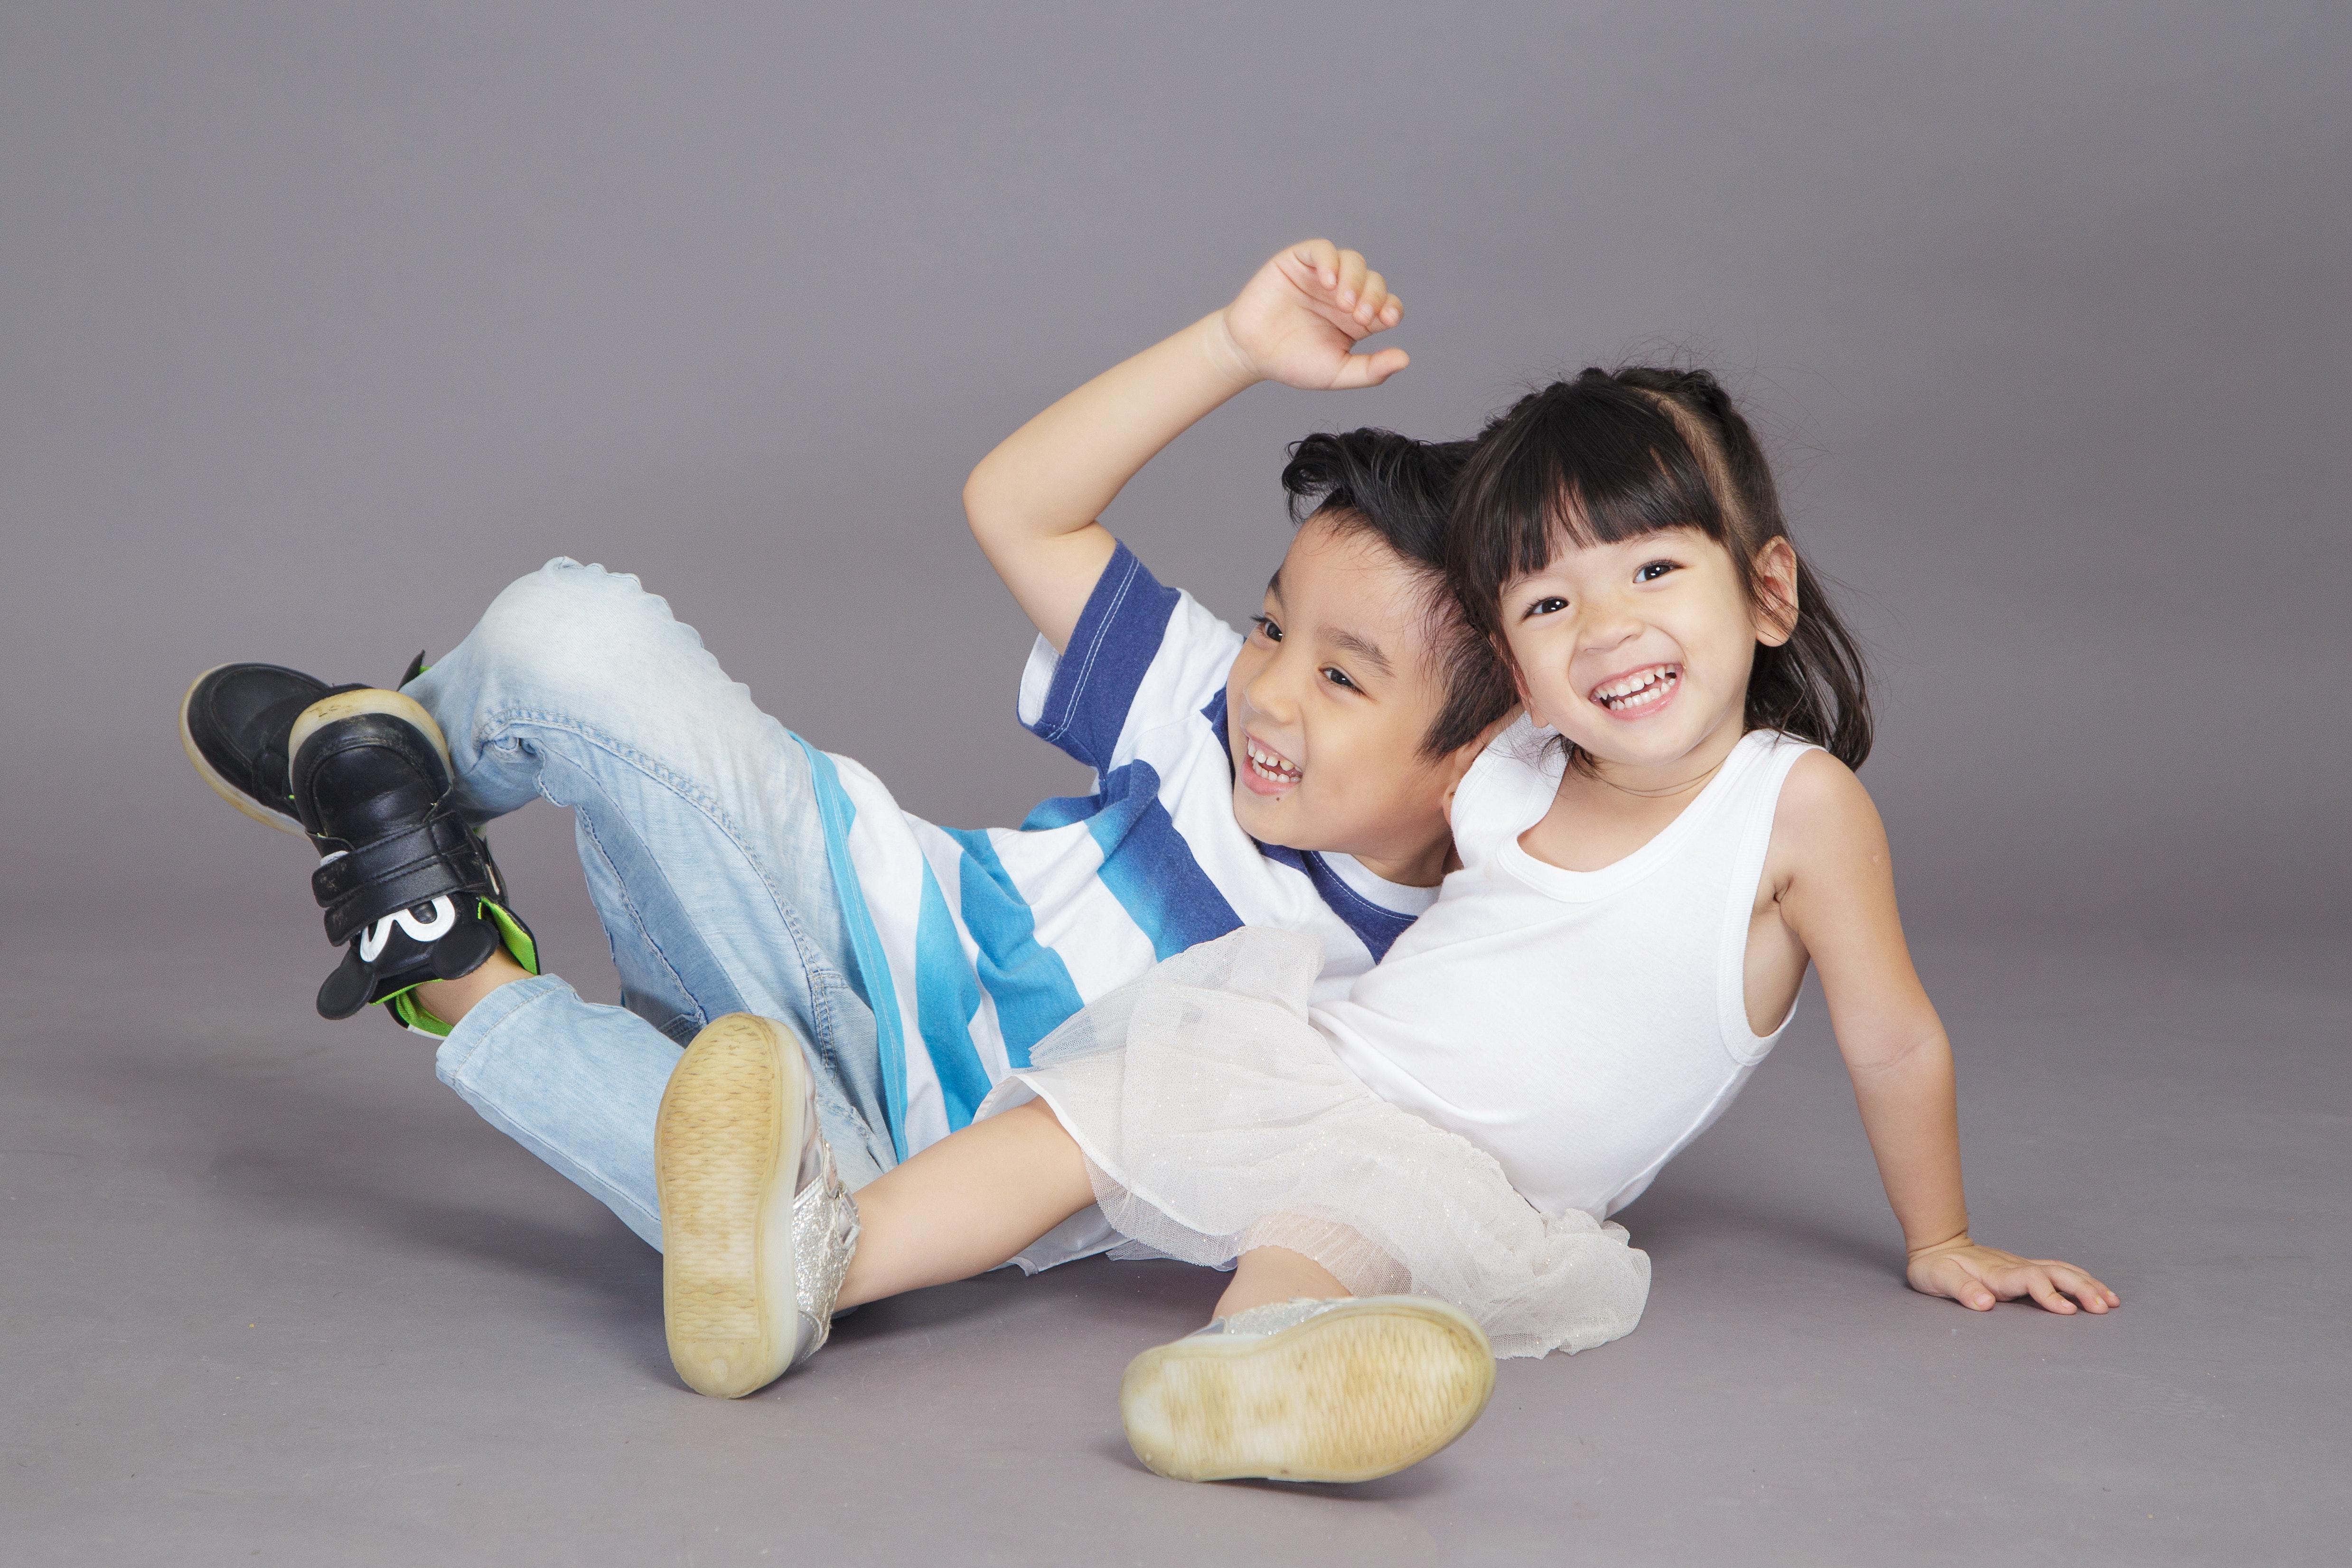
footwear, child, fun, product, joint, girl, trunk, shoe, abdomen